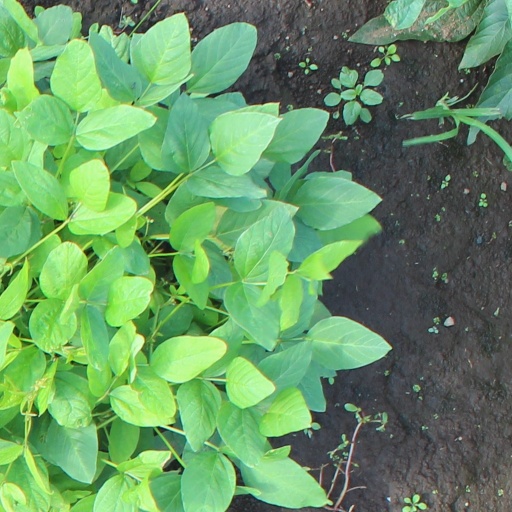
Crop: soybean